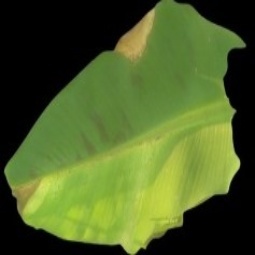
Label: Healthy